Anton Kutter

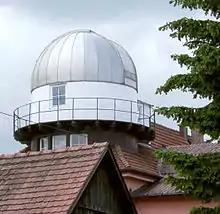
Kutter's observatory in Biberach

In 1926 Kutter went to Cologne and joined the Phototechnical Laboratory, and created his first films the same year. From 1931 to 1947 he worked for the Bavaria Film in Munich. In 1937 he made the science fiction movie, "Weltraumschiff I startet" [Space Ship I Launches], a story about a first Moon flight which he dated on 13 June 1963, his 60th birthday. Kutter was awarded two golden medals at the Venice Biennale.